Horní Líštná

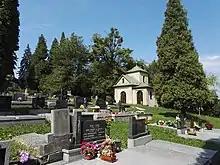
Lutheran cemetery in Horní Líštná

Until the 1920 division of Cieszyn Silesia between Poland and Czechoslovakia it was a part of the village of Leszna Górna, which now lies in Poland.